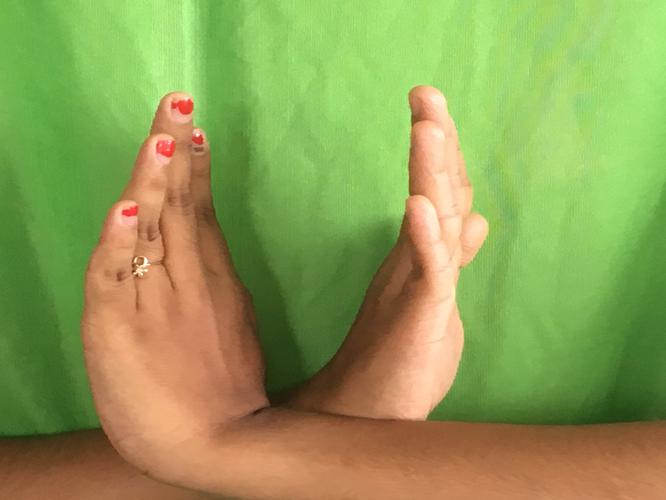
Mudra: Swastikam
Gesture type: double_hand